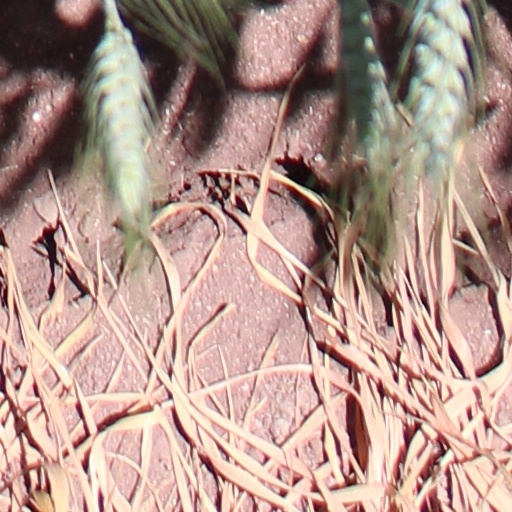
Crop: wheat